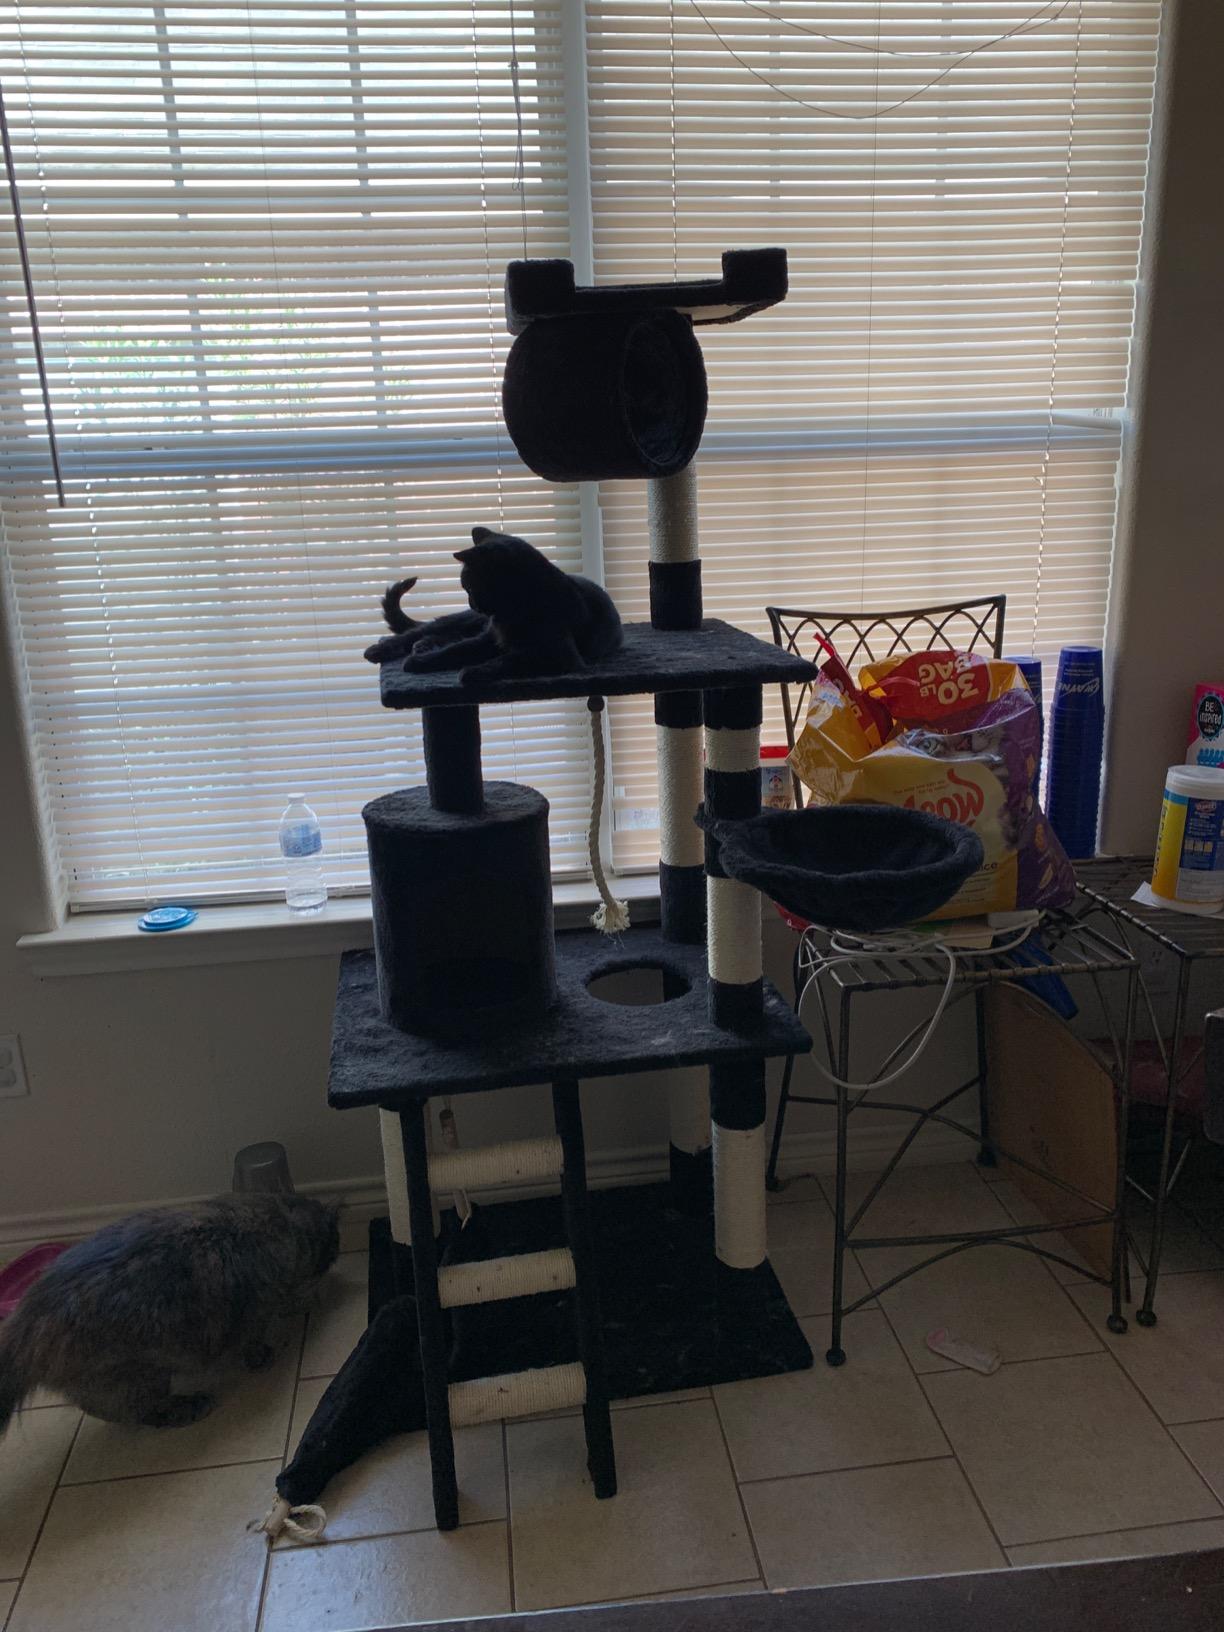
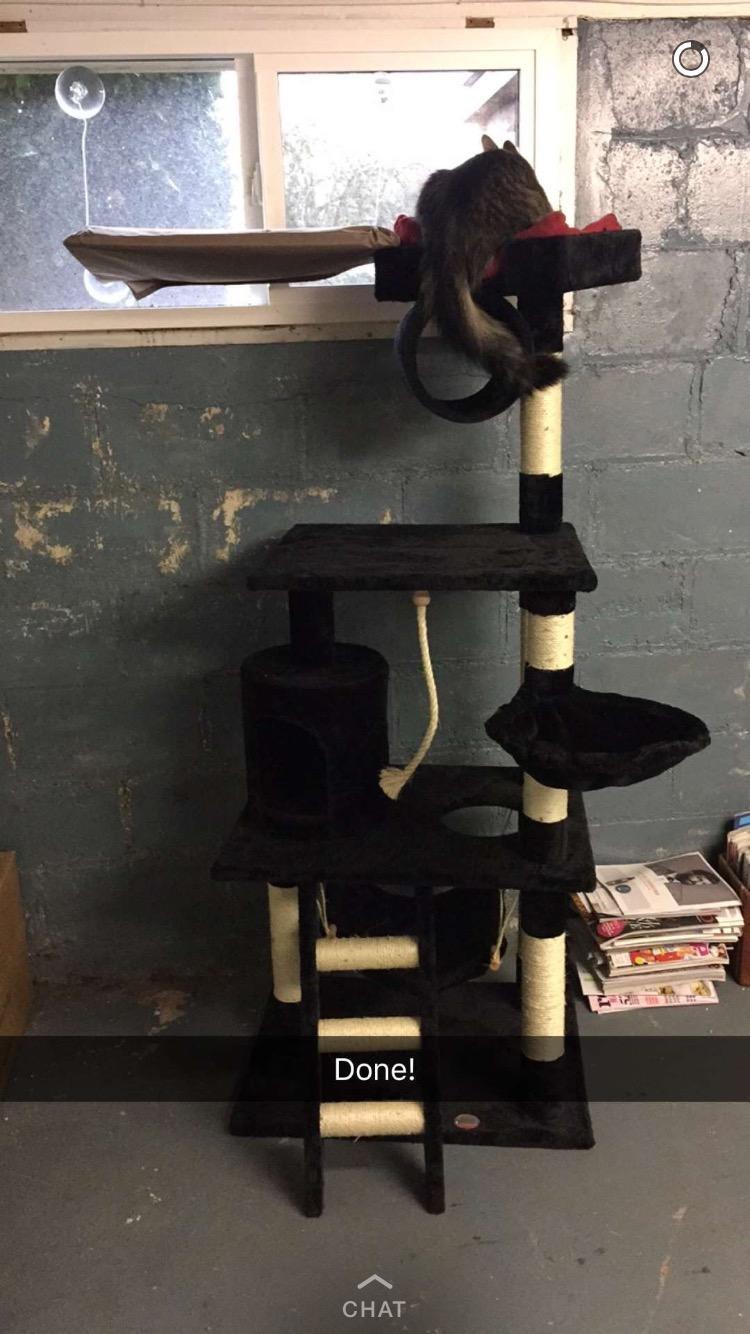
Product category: items_cat tree
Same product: yes